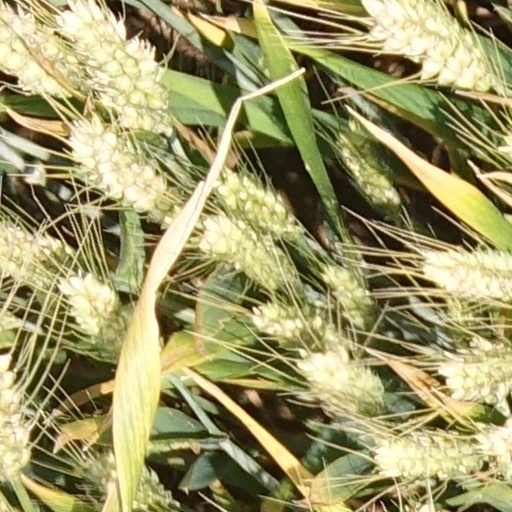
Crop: wheat